Indian Workers' Association

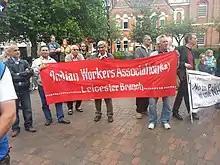
Indian Workers' Association Leicester branch 2014

In Leicester an IWA branch was set up around 1954. Until mid-1960 there were more Punjabi people than any other immigrant community in Leicester. However, with the arrival in 1968-69 of Gujarati people from East Africa, their numbers overtook those of the Punjabi community. Nevertheless, Punjabi Indians continued to dominate the IWA both in Leicester and nationally. One of the reasons for the prominence of the Leicester IWA branch is the relatively large resident Indian community. According to the 1991 Census figures, the Indian population in Leicester was 60,297 of a total city population of 270,493, amounting to 22.3 per cent.